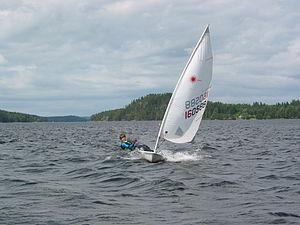
Un catboat est un voilier à un seul mât avec une seule grand-voile à corne, sans foc. L'emplanture du mât est située très à l'avant du bateau. Le terme « catboat » désigne à la fois le type de gréement et le voilier ainsi gréé.
Le Laser est une classe de dériveur monotype très populaire. C'est un solitaire, c’est-à-dire qu'une seule personne peut monter à bord pour barrer et régler la voile. La conception de Bruce Kirby met l'accent sur la simplicité et la performance.